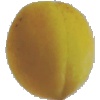
Label: Peach 2